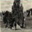
Label: pine_tree